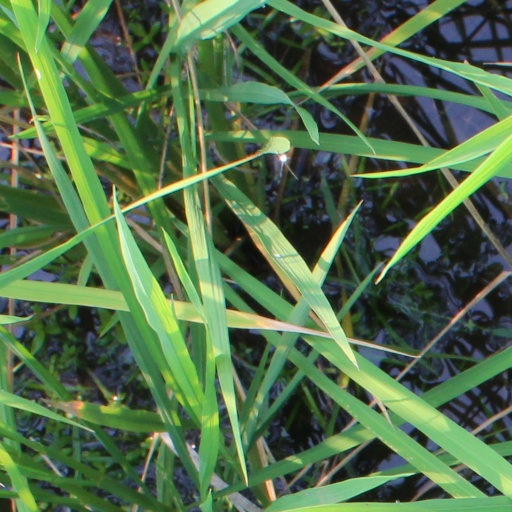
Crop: rice